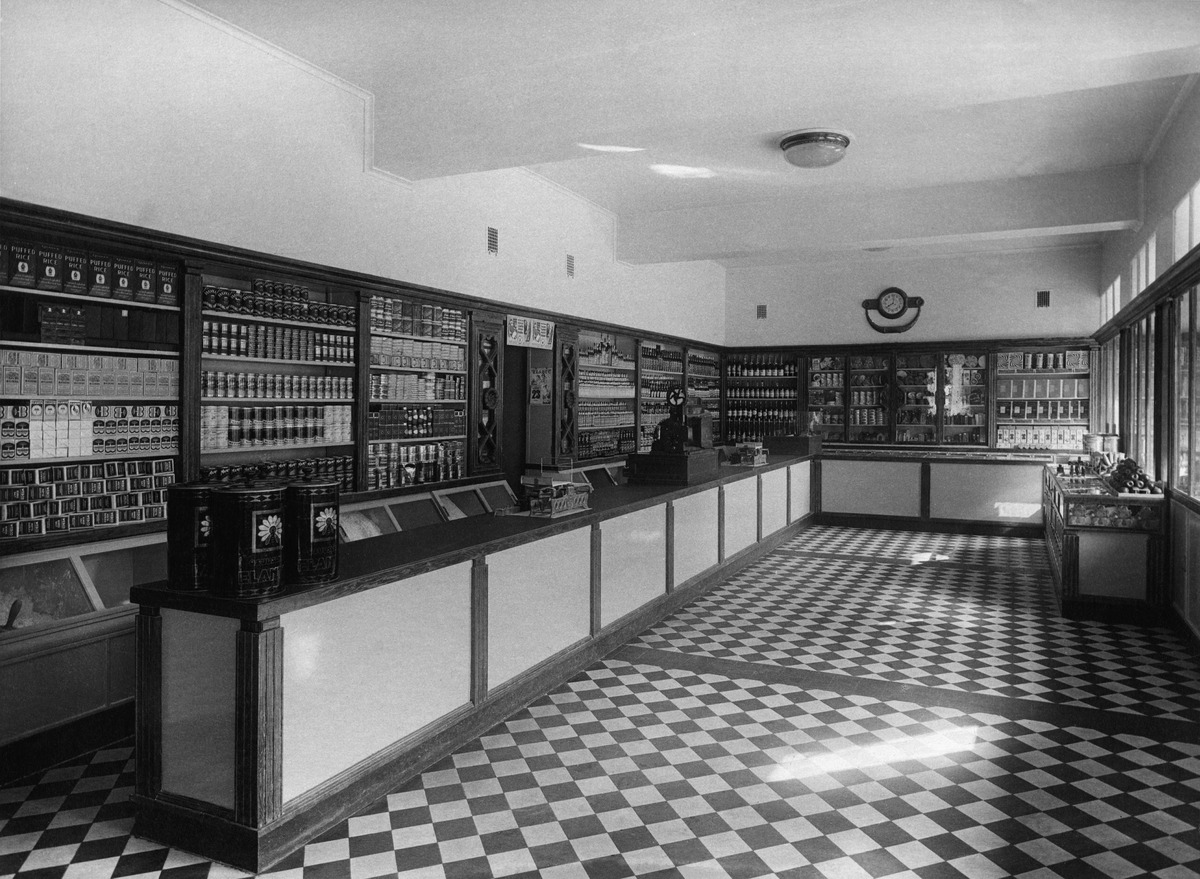
Sisäkuva Elannon sekatavaramyymälästä No
sisällön kuvaus: Sisäkuva Elannon sekatavaramyymälästä No. 40, Aleksanterinkatu 9. mustavalkoinen
Kuvaaja: Sundström, Eric, valokuvaaja
Ajankohta: kuvausaika 1910 - 1920 -luku
Paikka: Suomi, Uusimaa, Helsinki, Kluuvi Helsinki, Aleksanterinkatu 9
Aiheet: Osuusliike Elanto, sekatavaramyymälät, kauppa, osuustoiminta, myymälät